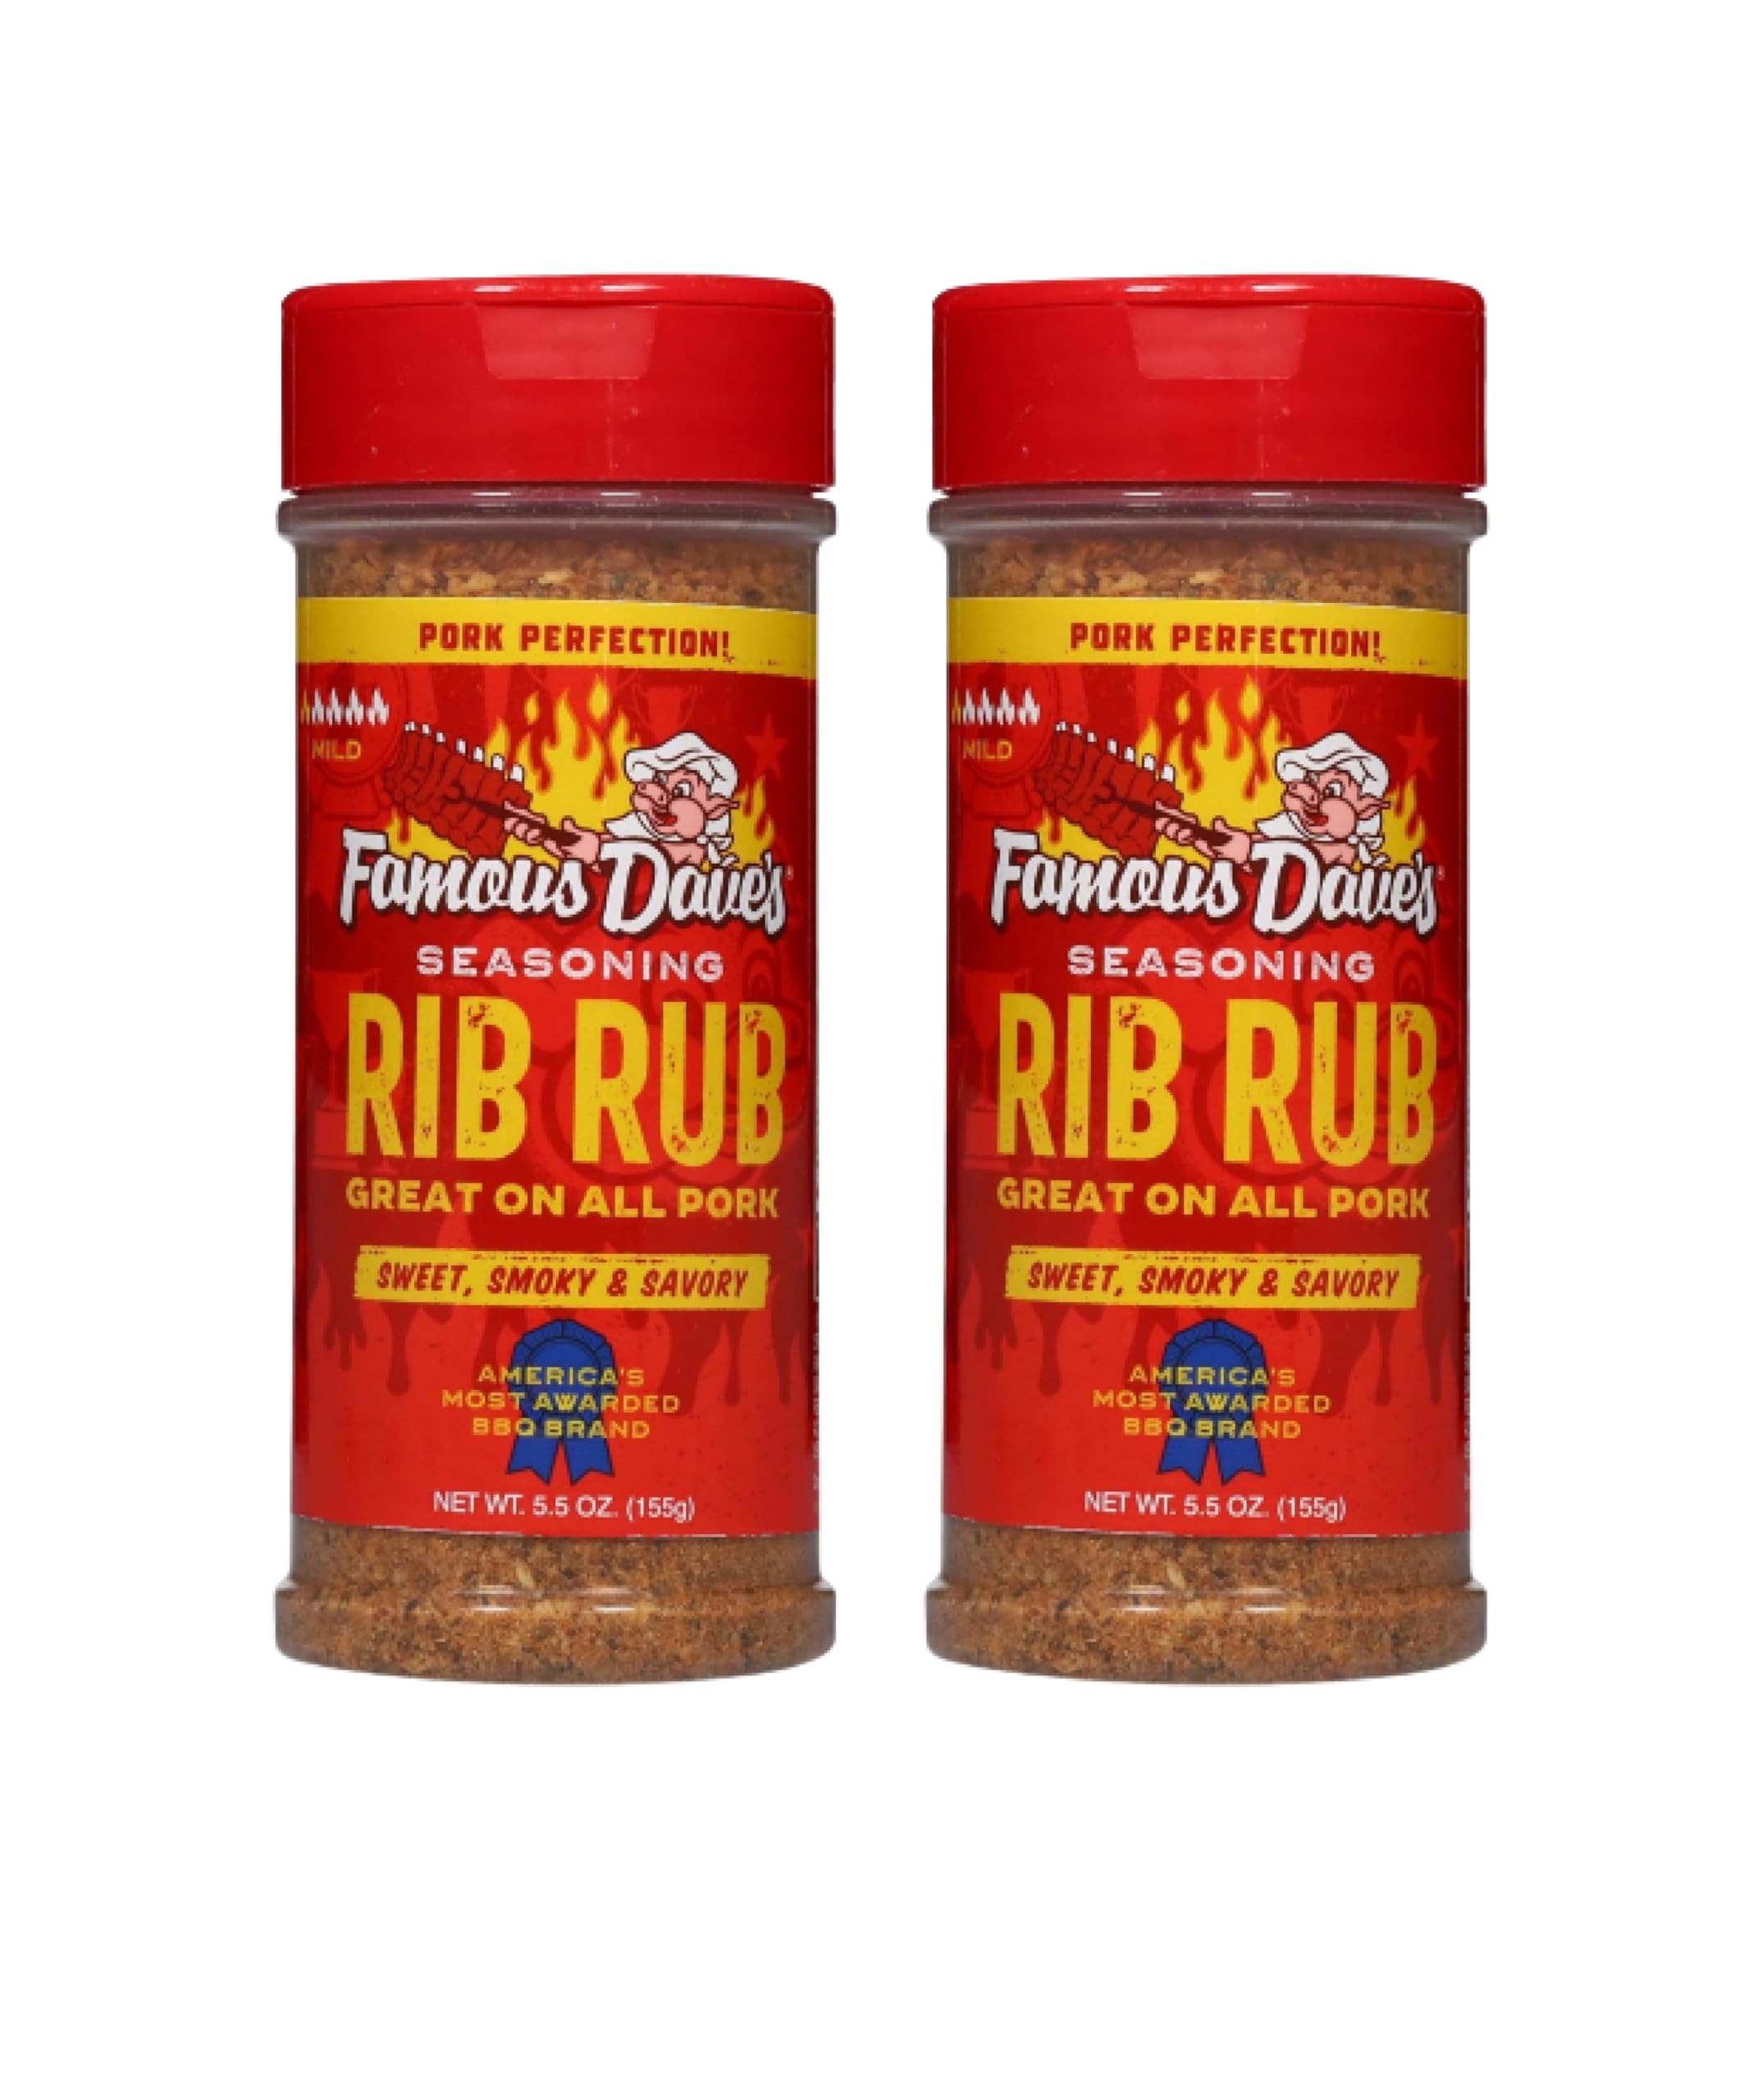
Item Name: Famous Dave's - 2 pck, Rib Rub Seasoning (11 oz.)
Bullet Point 1: The Rib Rub Seasoning, 11 ounce, from Famous Dave's - 2 pack
Bullet Point 2: LEGENDARY SMOKE & SPICE: This award-winning rub replicates the iconic flavor profile of Famous Dave's BBQ, infusing your ribs with smoky sweetness and a touch of heat.
Bullet Point 3: SWEET & SAVORY BLISS: A carefully crafted blend of brown sugar, garlic, onion, and spices creates a flavor that caramelizes beautifully and penetrates deep into your ribs.
Bullet Point 4: GOOD ISN'T GOOD ENOUGH, MAKE IT FAMOUS: Natural flavors, black strap molasses, fruit juices, herbs and spices work together to make Famous Dave's the real deal; You're not just making a meal, you're carrying on a legend
Bullet Point 5: FAMOUS DAVES AUTHENTIC RECIPES: Whether you're smoking ribs, barbecuing steaks, roasting chicken or grilling burgers, we've got award winning spices, sauces and side dishes to make your meal a success
Bullet Point 6: AWARD-WINNING QUALITY: If you’ve experienced our “Big Slab” of ribs or melt-in-your-mouth corn bread from Famous Dave’s, you know our passion for quality and time-honored ingredients and that's why were a Blue Ribbon Brand
Value: 11.0
Unit: Ounce

Price: 4.22